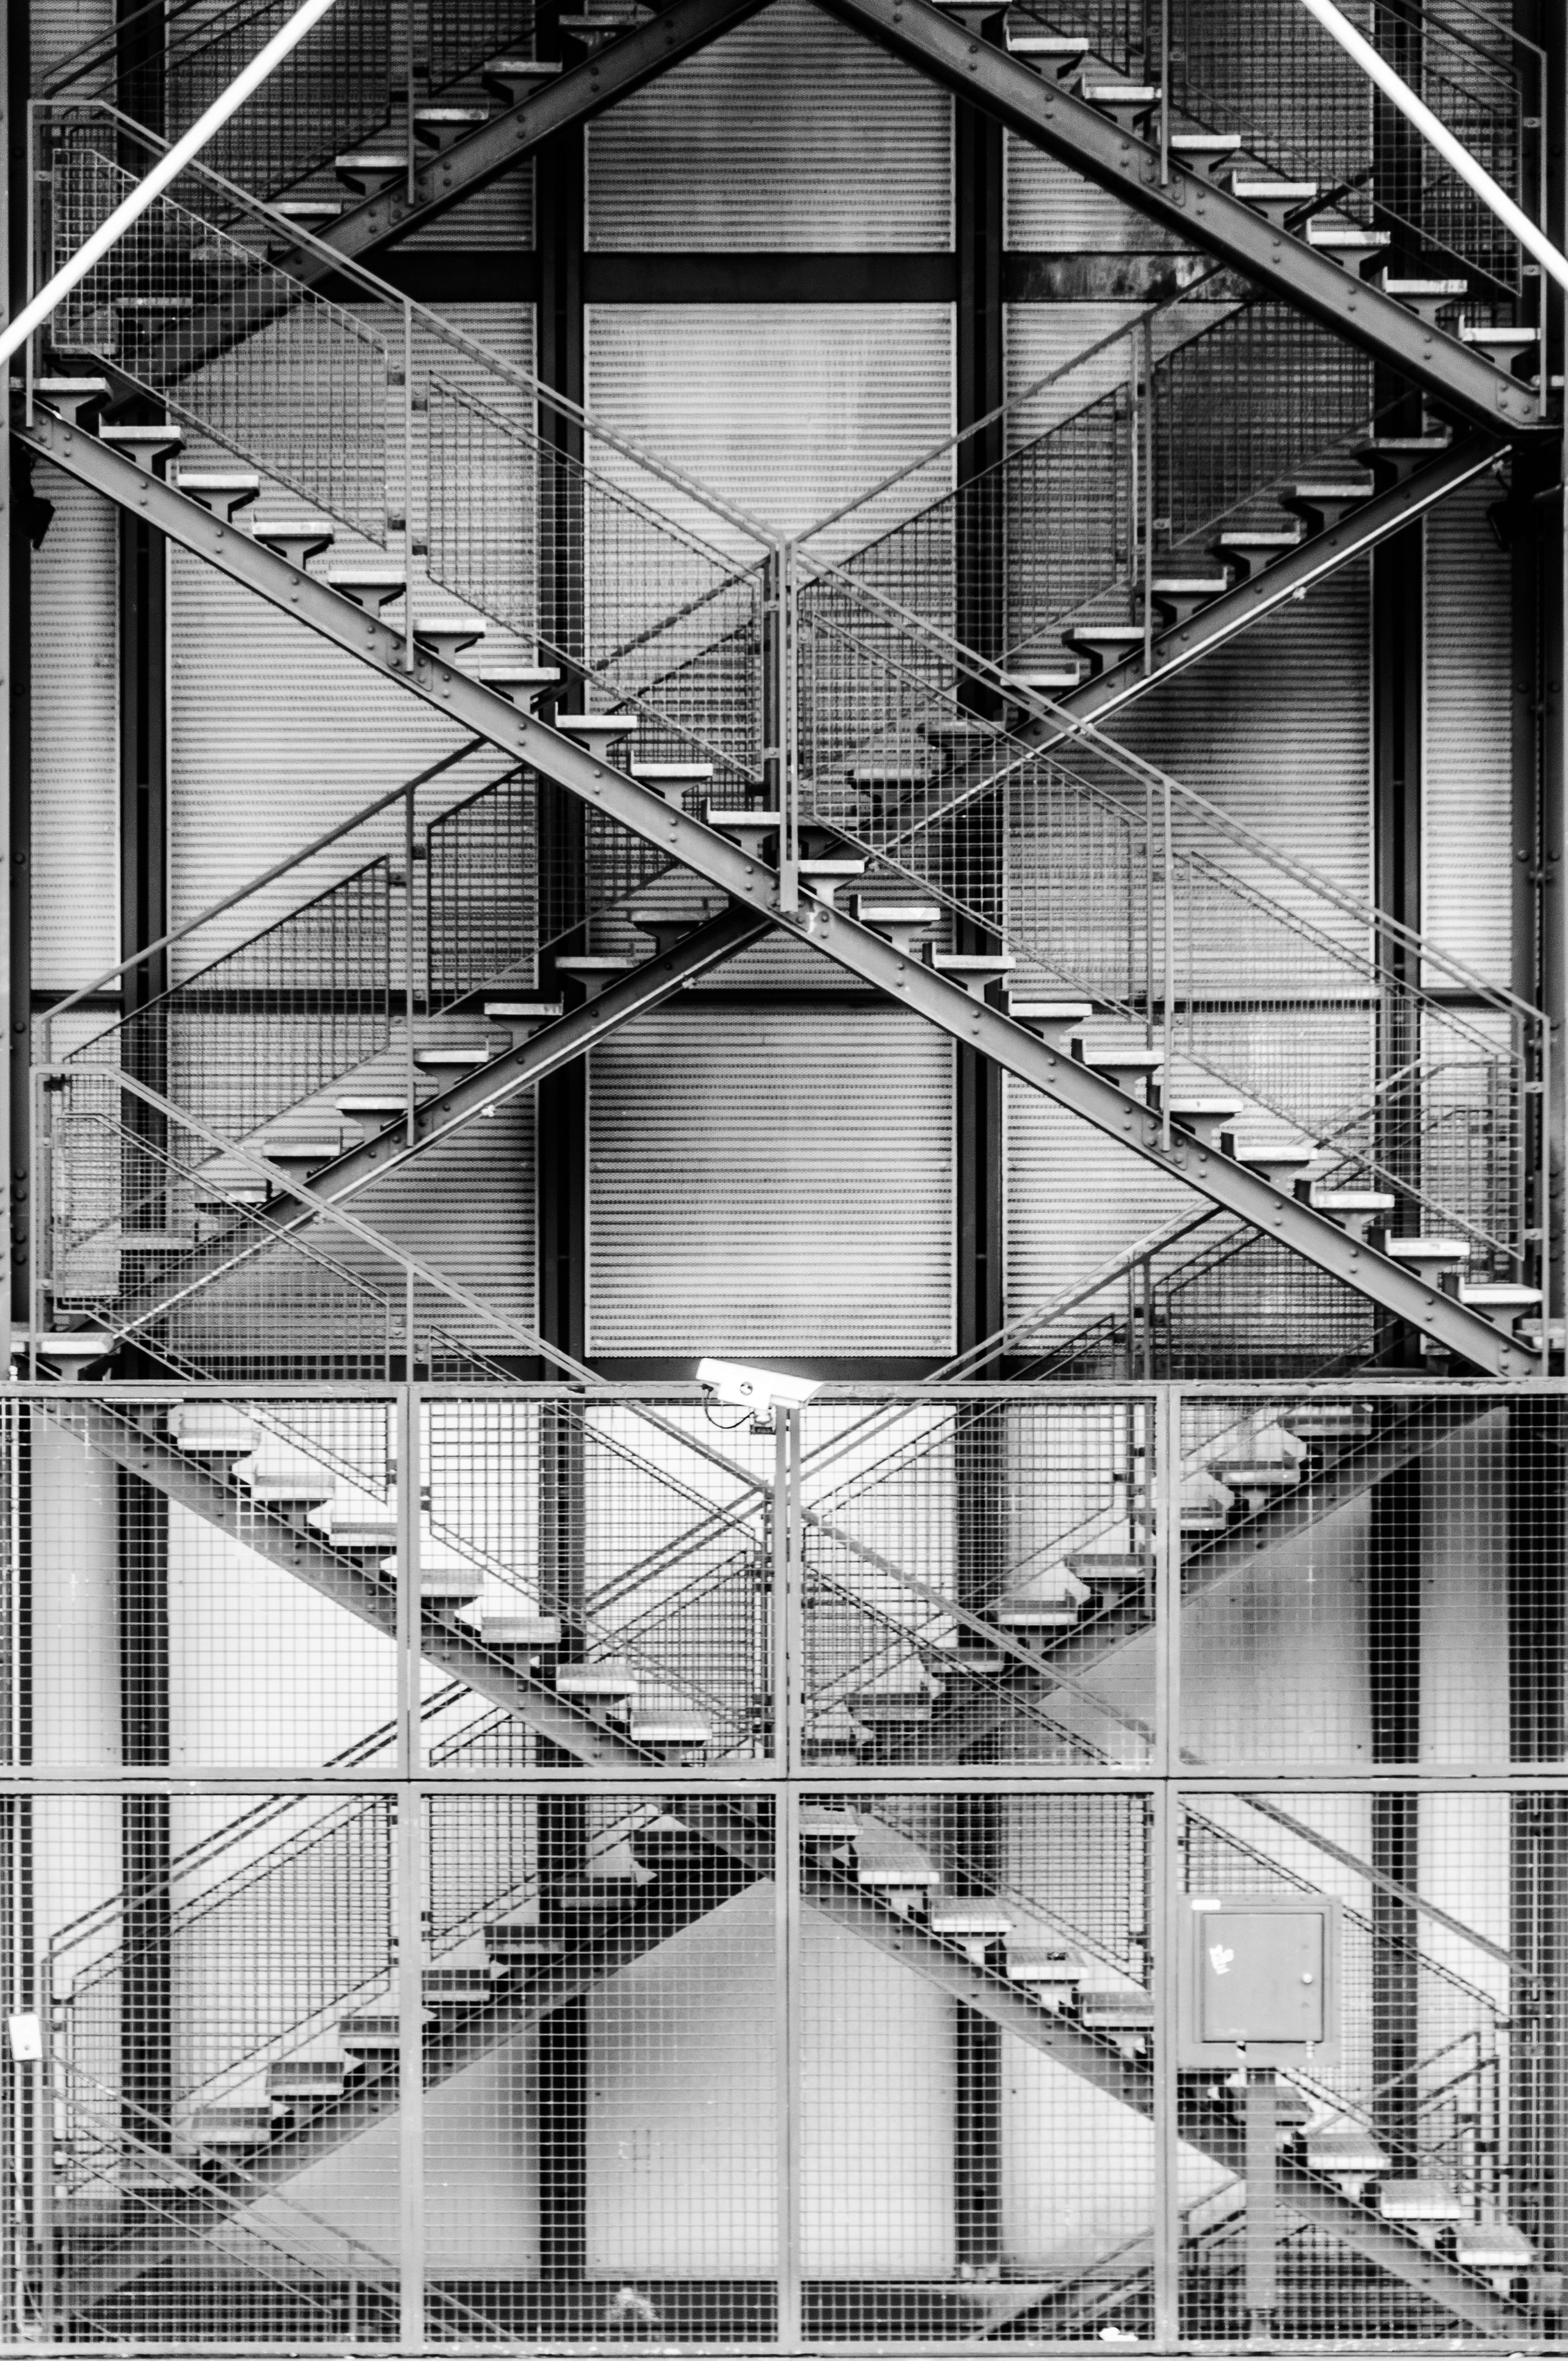
abstract, black and white, architecture, white, steel, line, factory, industry, monochrome, stairs, symmetry, shape, graphically, monochrome photography